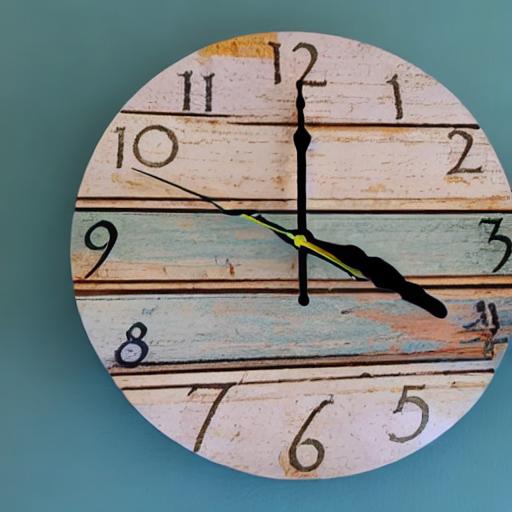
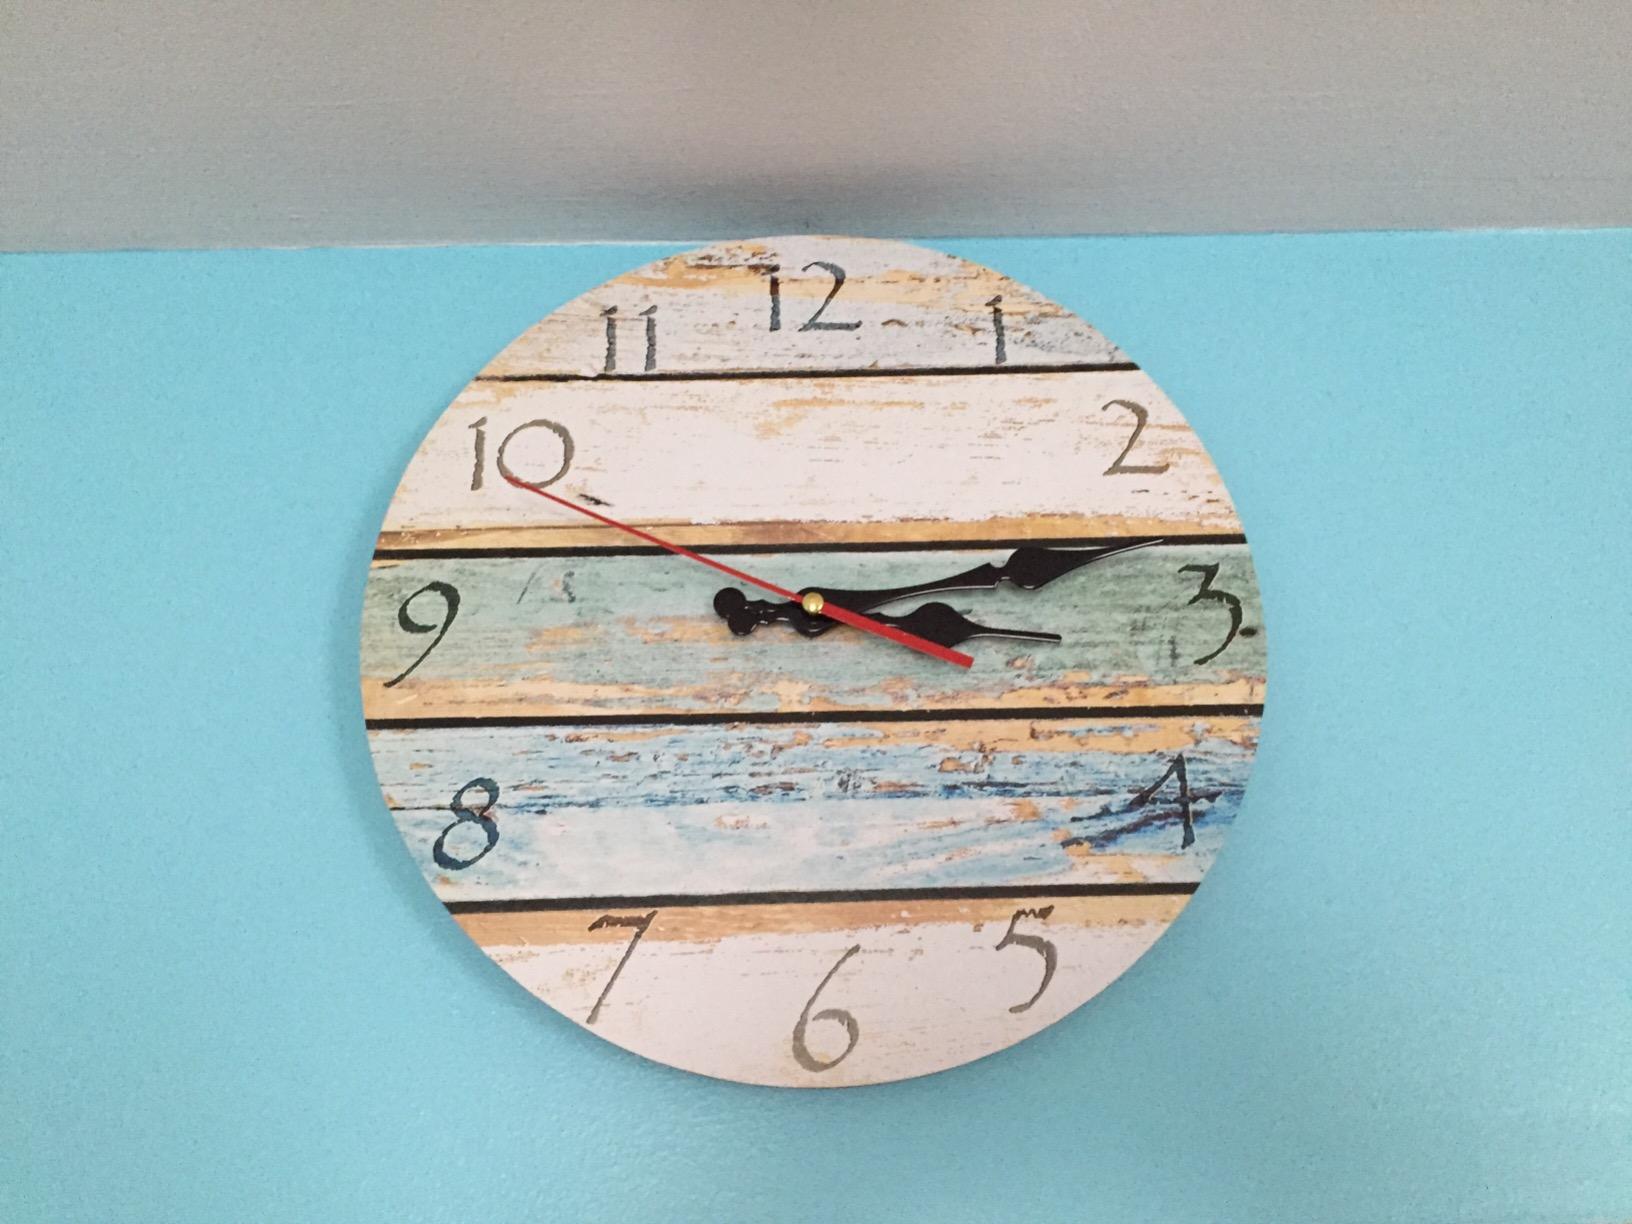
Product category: clock
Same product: no